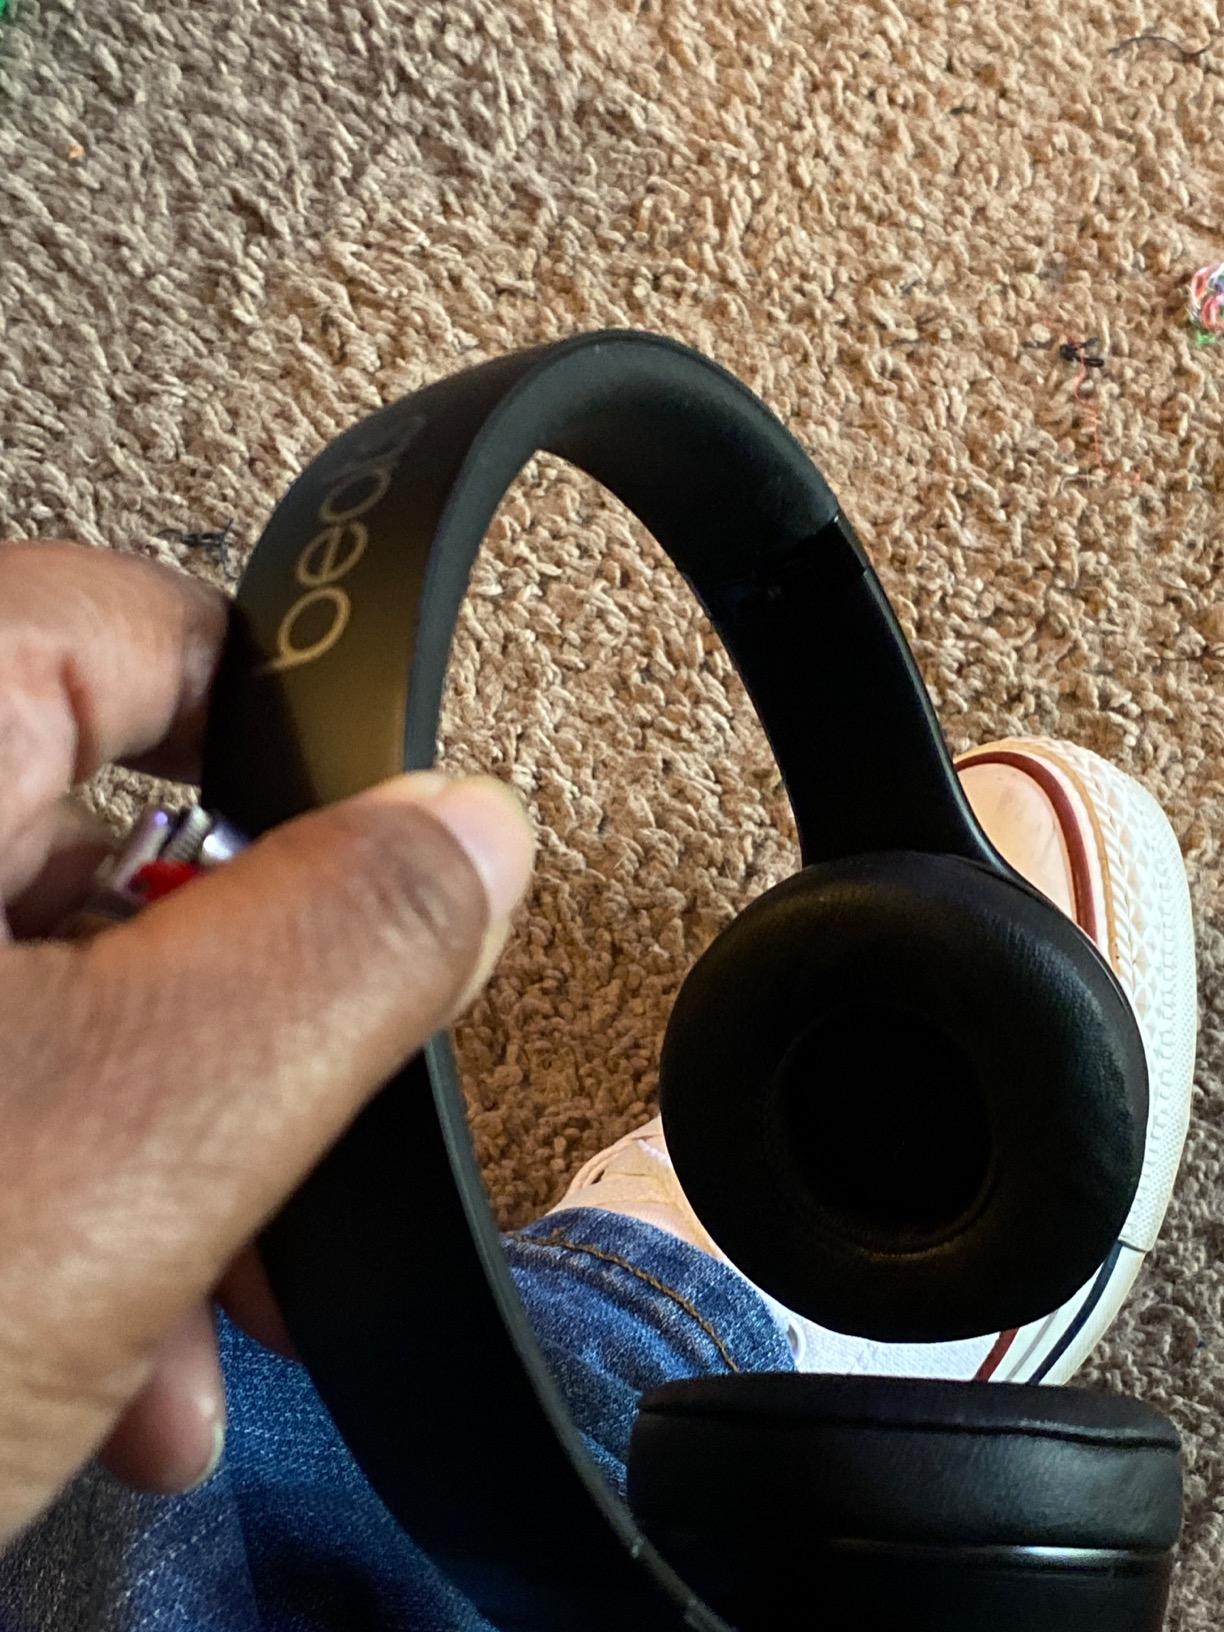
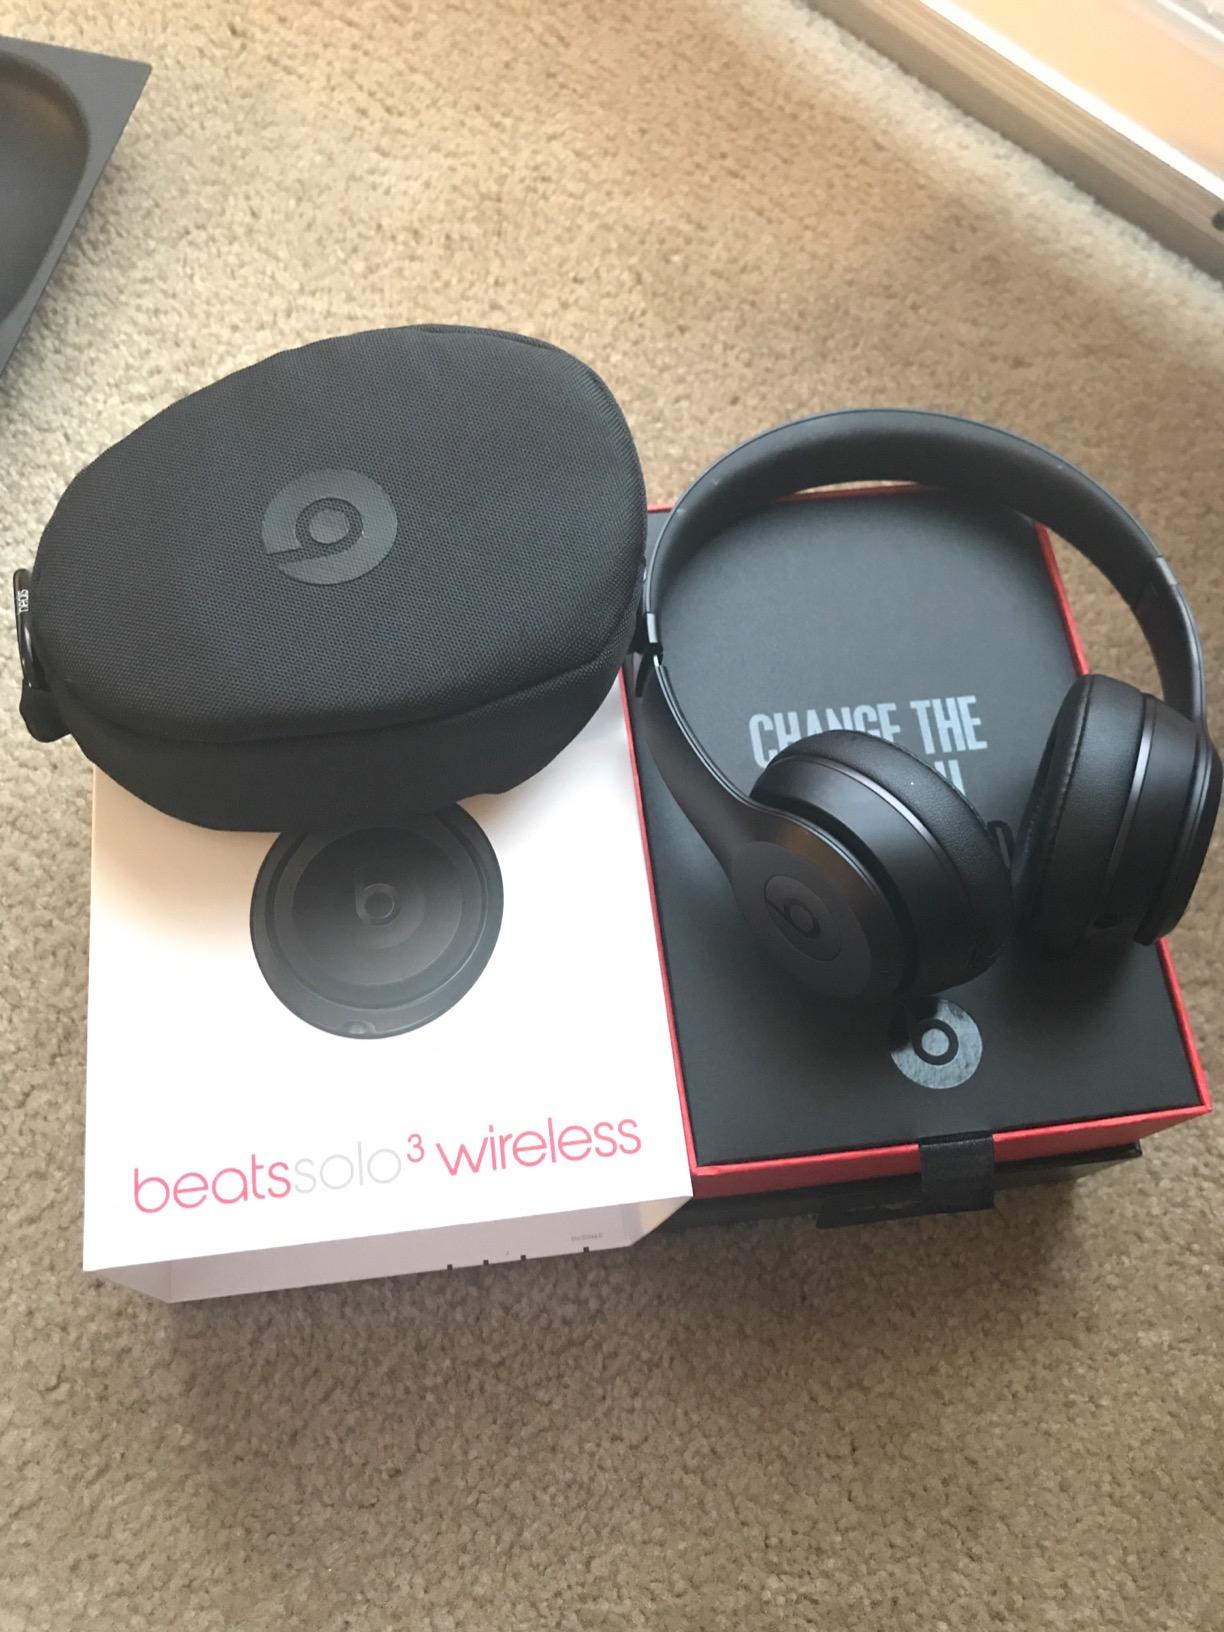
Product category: headphones
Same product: yes